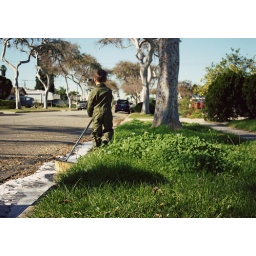
Just another fun activity that my boys found this morning while running around the front yard.